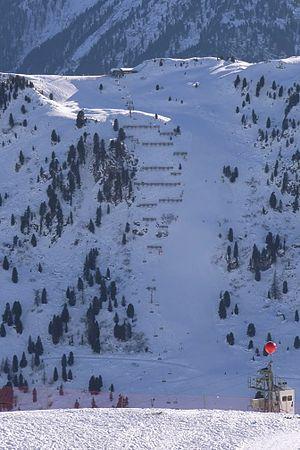
Harakiri est une piste de ski située dans le domaine skiable Ski Zillertal 3000 à Mayrhofen en Autriche. Avec une longueur de 1 500 mètres et une pente atteignant 78 %, c'est la piste damée la plus raide du pays. Elle tire son nom de l'appellation familière du suicide traditionnel japonais, le seppuku.